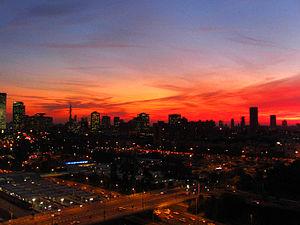
Le tourisme en Israël est une activité importante qui participe au dynamisme économique du pays.